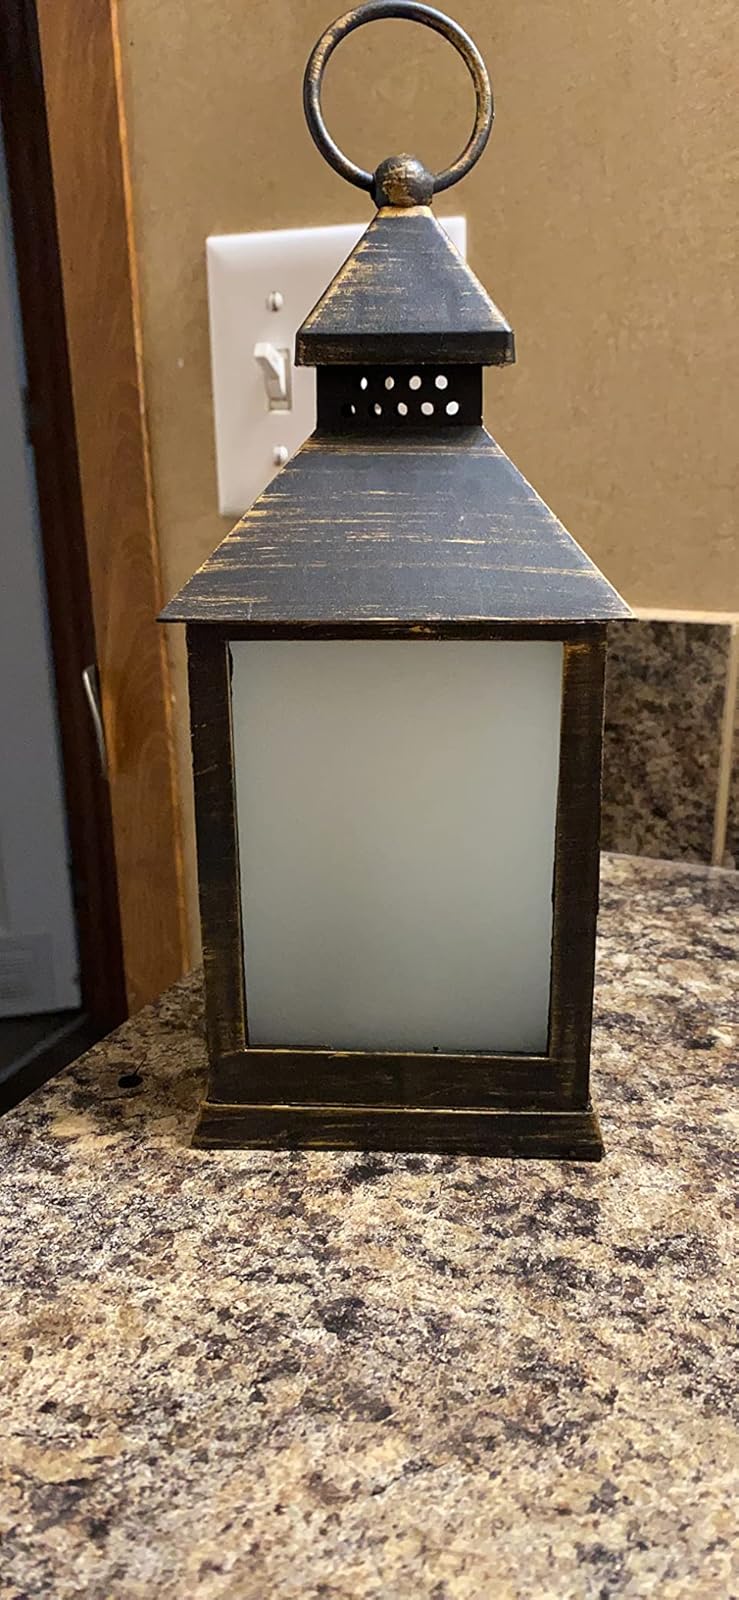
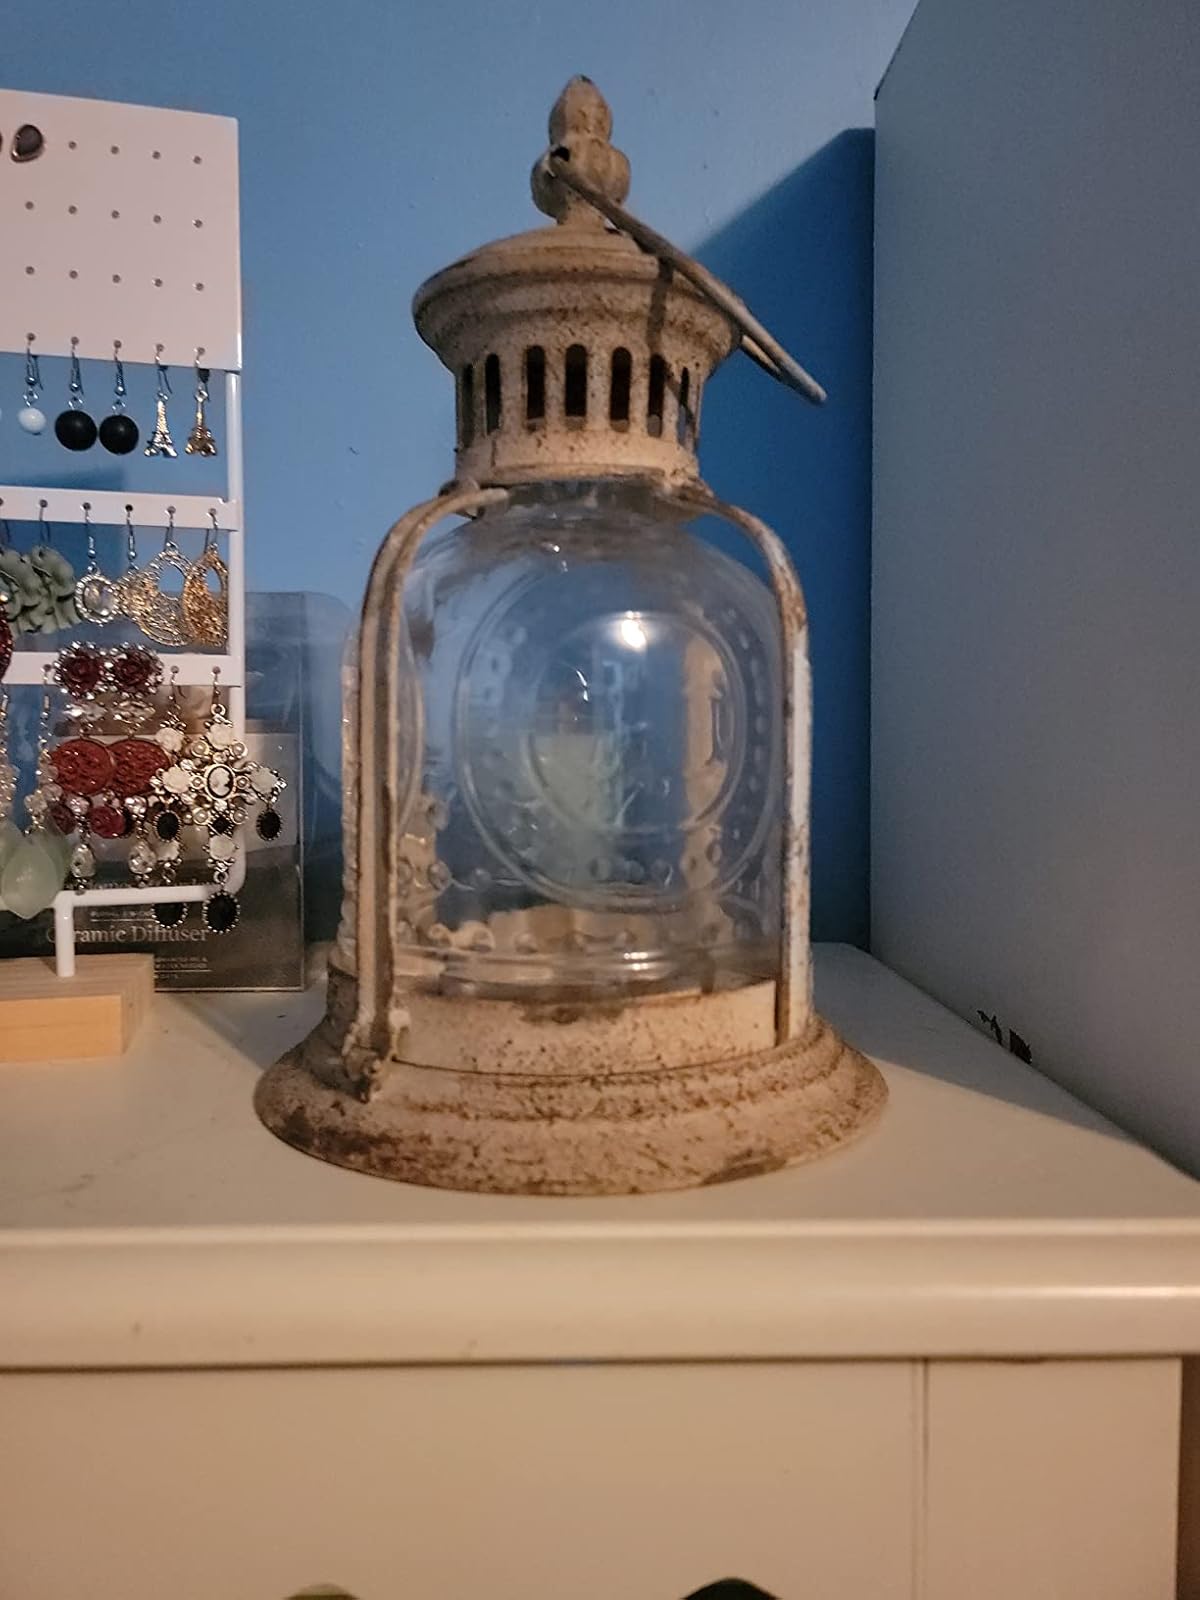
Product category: lantern
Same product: no